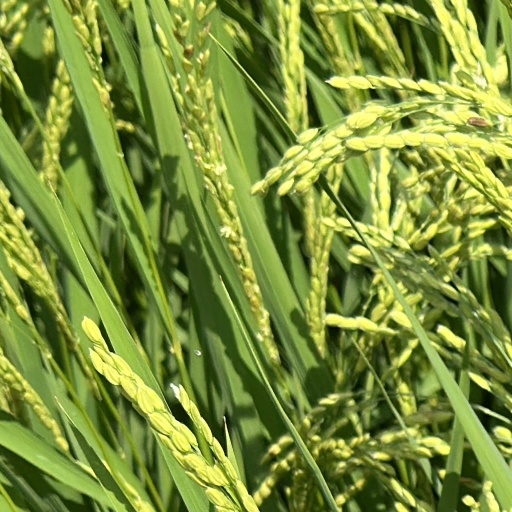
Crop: rice